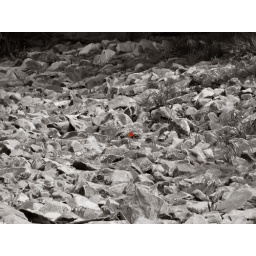
A lone red flower in a dry creek bed of rocks. Located in park opposite Frankston Park Reserve.